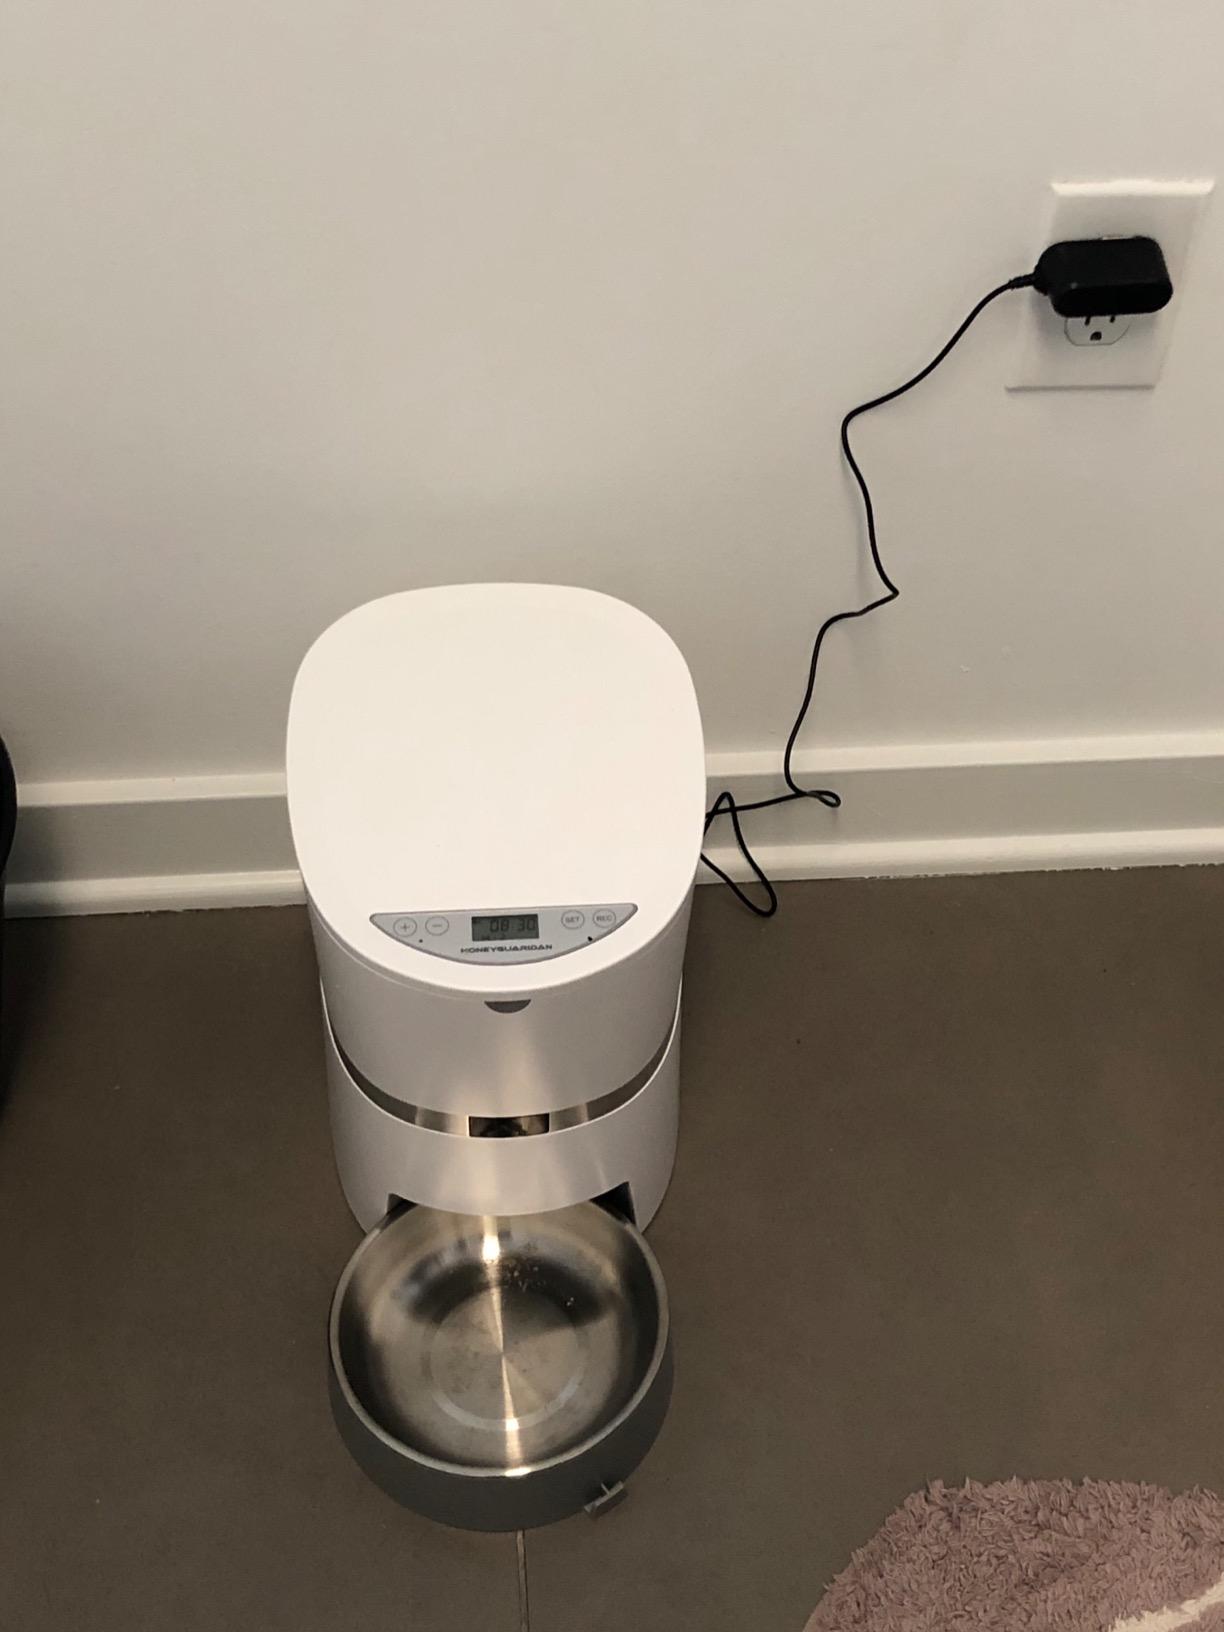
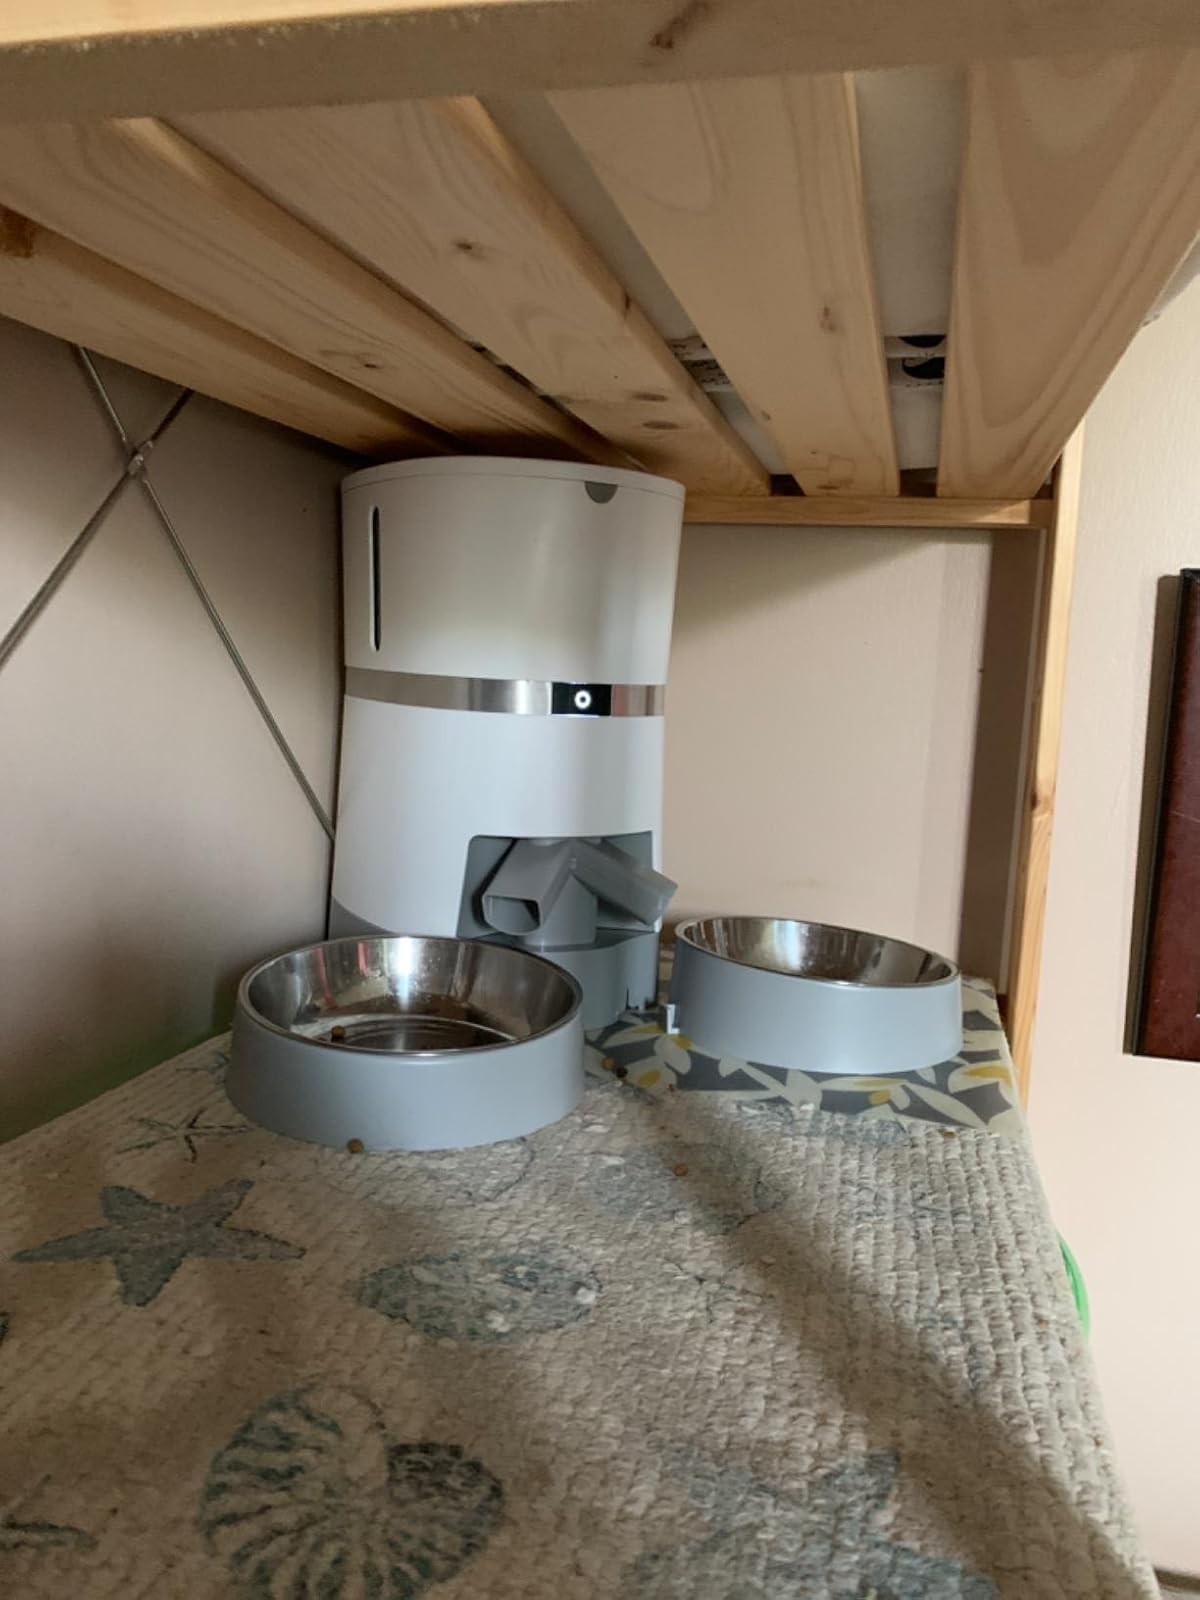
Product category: items_feeder
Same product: no